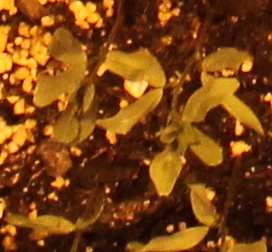
Label: Lentil